History of opera

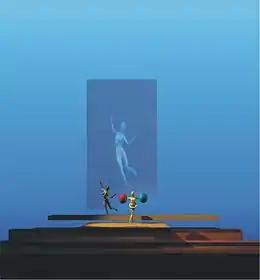
Performance of "Les mamelles de Tirésias" by Francis Poulenc (2001)

Bulgaria became independent from the Ottoman Empire in 1885. In 1908 the Naroden Teatar (National Theater) in Sofia was founded. The first opera in Bulgarian was "Shiromakhinya" ("The Poor Woman", 1910), by Emanuil Manolov. The main architect of the Bulgarian national opera was Georgi Atanasov, a pupil of Pietro Mascagni in Italy. He was the author of "Borislav" (1911), "Gergana" (1917), "Zapustyalata vodenitsa" ("The Abandoned Mill", 1923) and "Tsveta" ("The Flower", 1923). Other exponents were Ivan Ivanov, author of "Kamen i Tsena" ("The Stone Pyramid", 1911); Dimitar Hadjigeorgiev ("Takhin Begovitsa", 1911); and Pancho Vladigerov ("Tsar Kalojan", 1936).